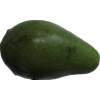
Label: green_avocado